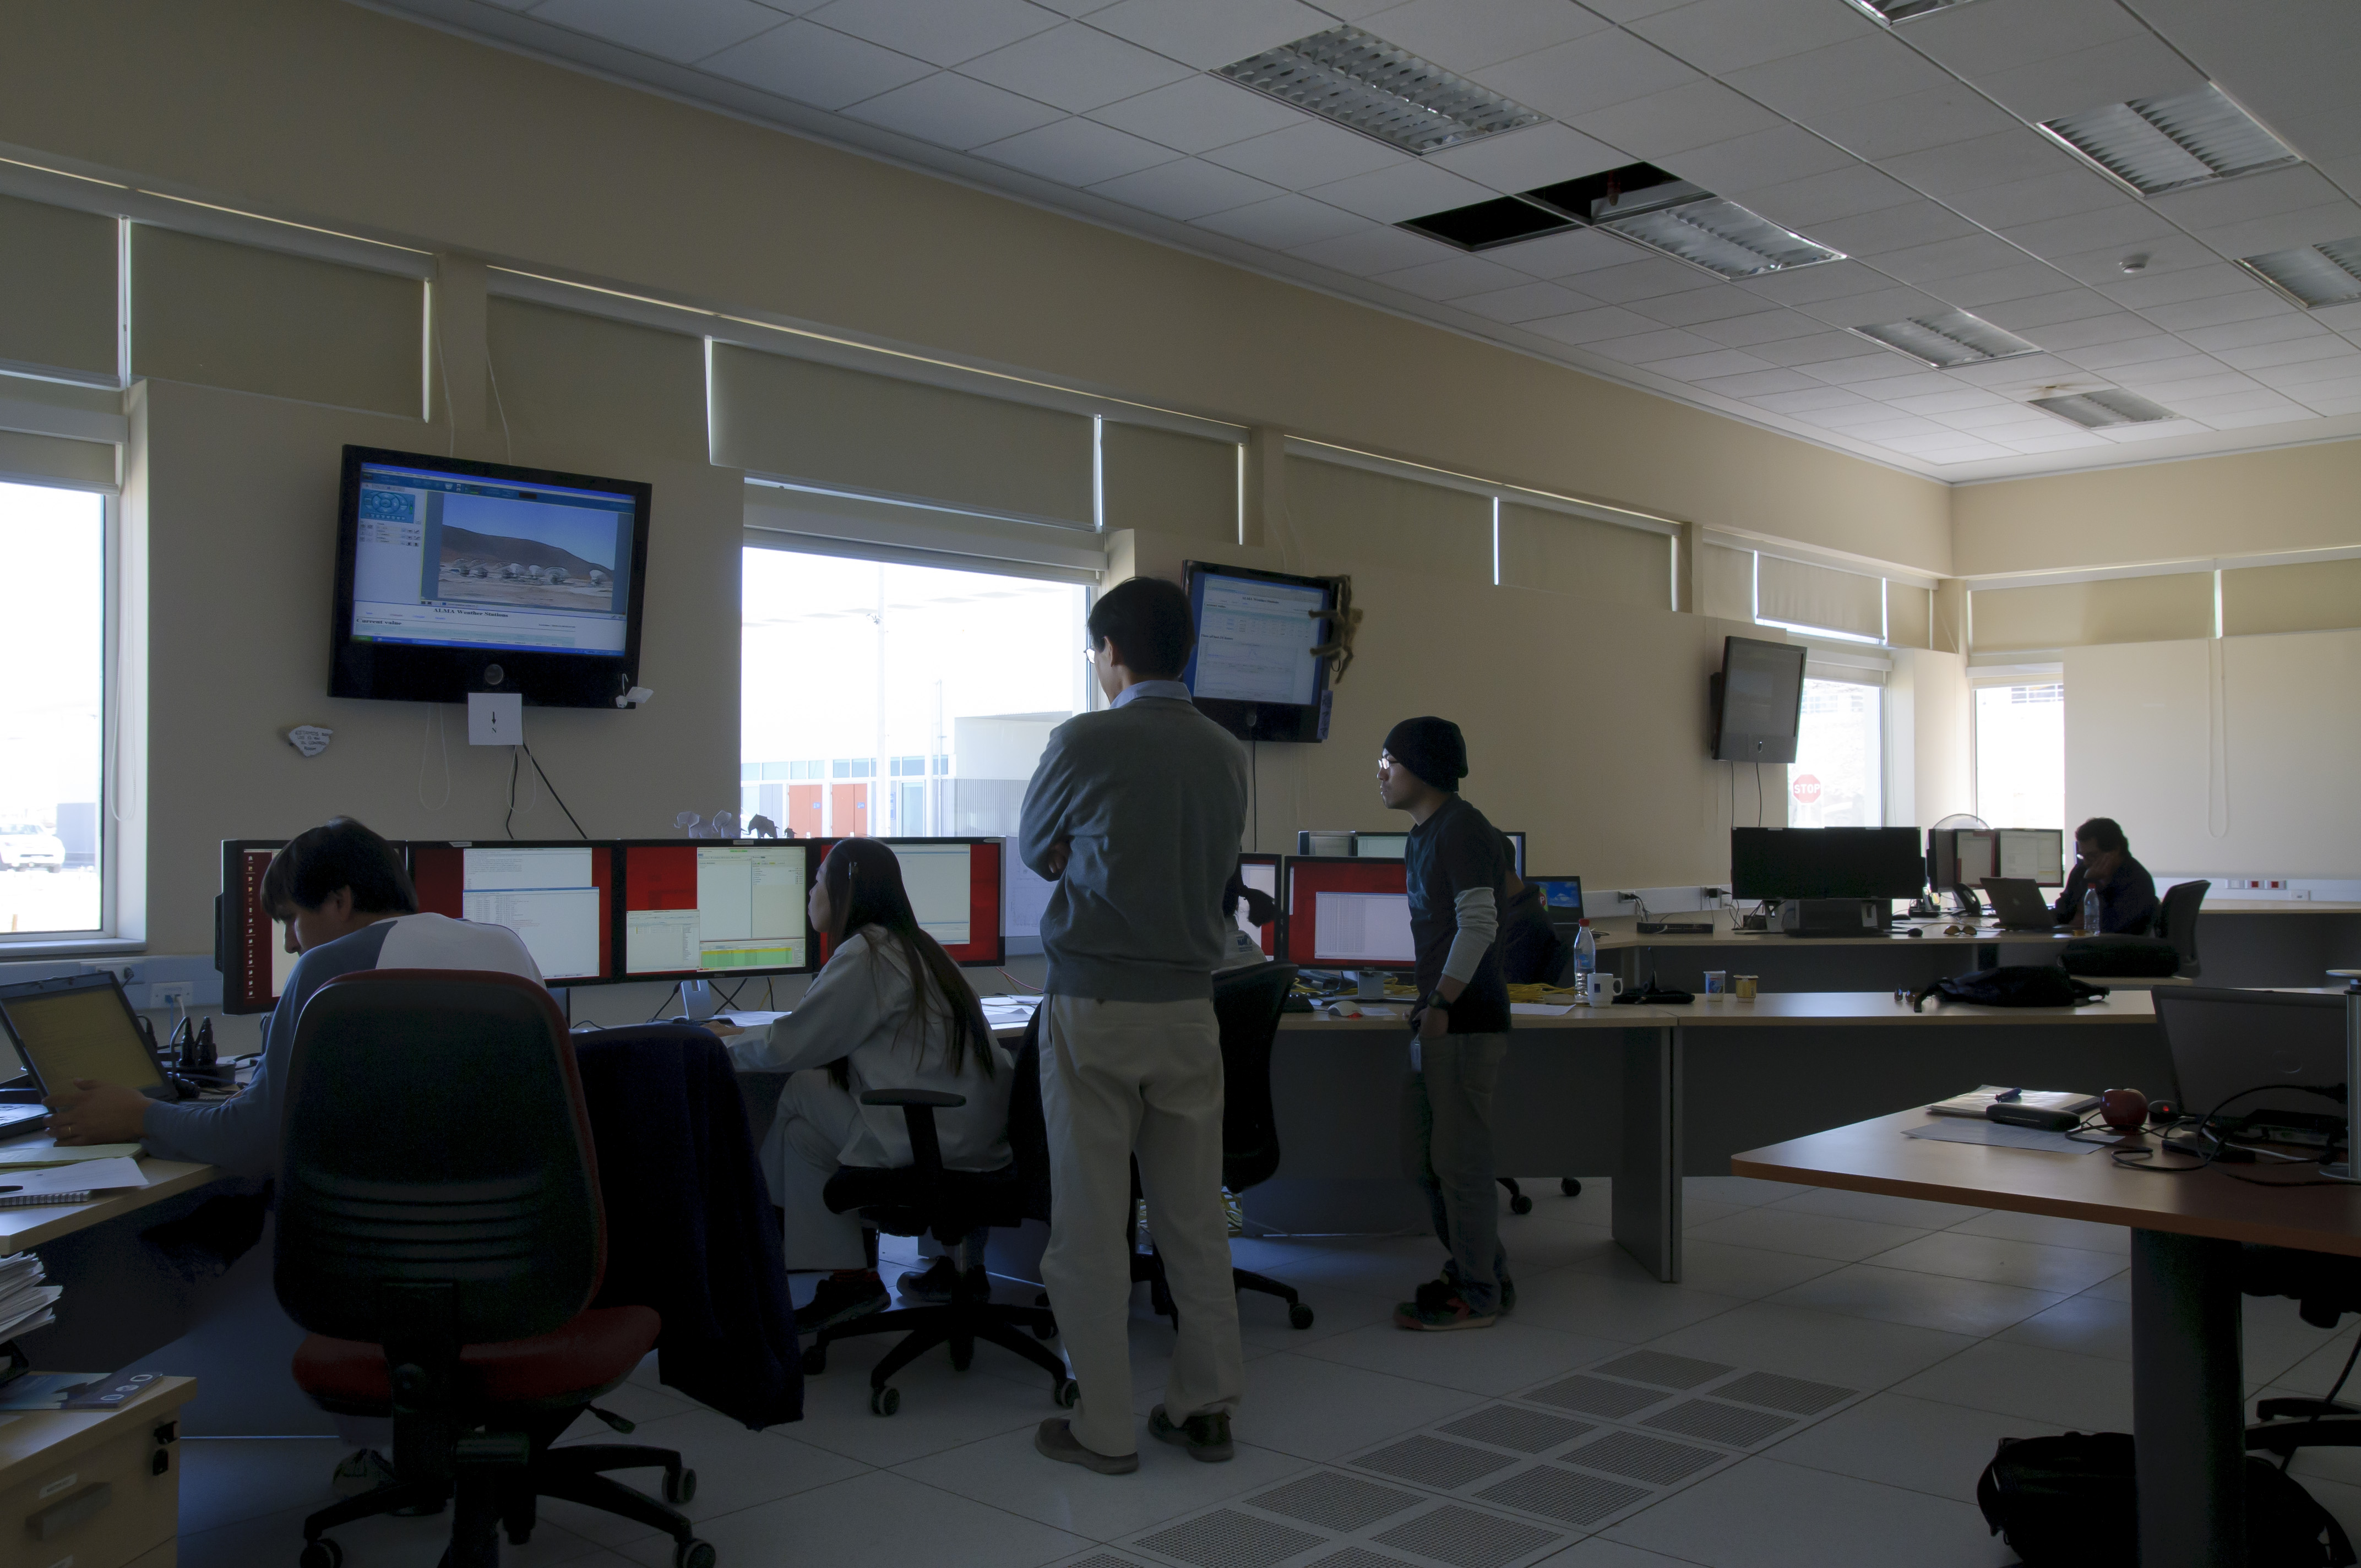
office, nikon, room, chile, classroom, interior design, eso, sanpedrodeatacama, d300, osf, conference hall